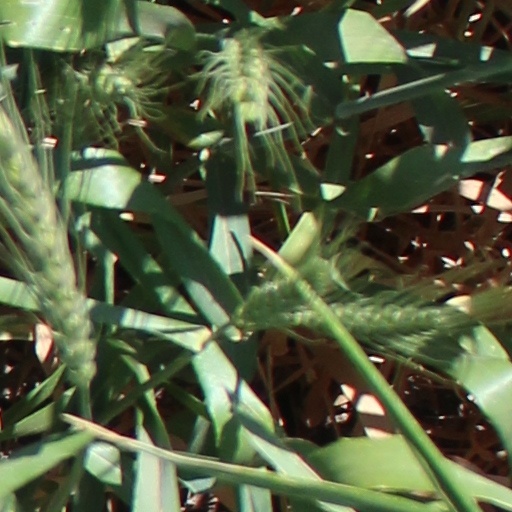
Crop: wheat